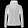
Label: Coat